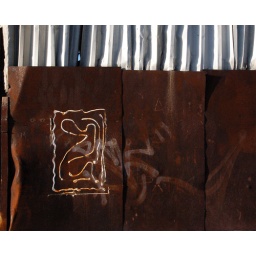
Metal sheeting on a derelict building near bonded warehouse and canal